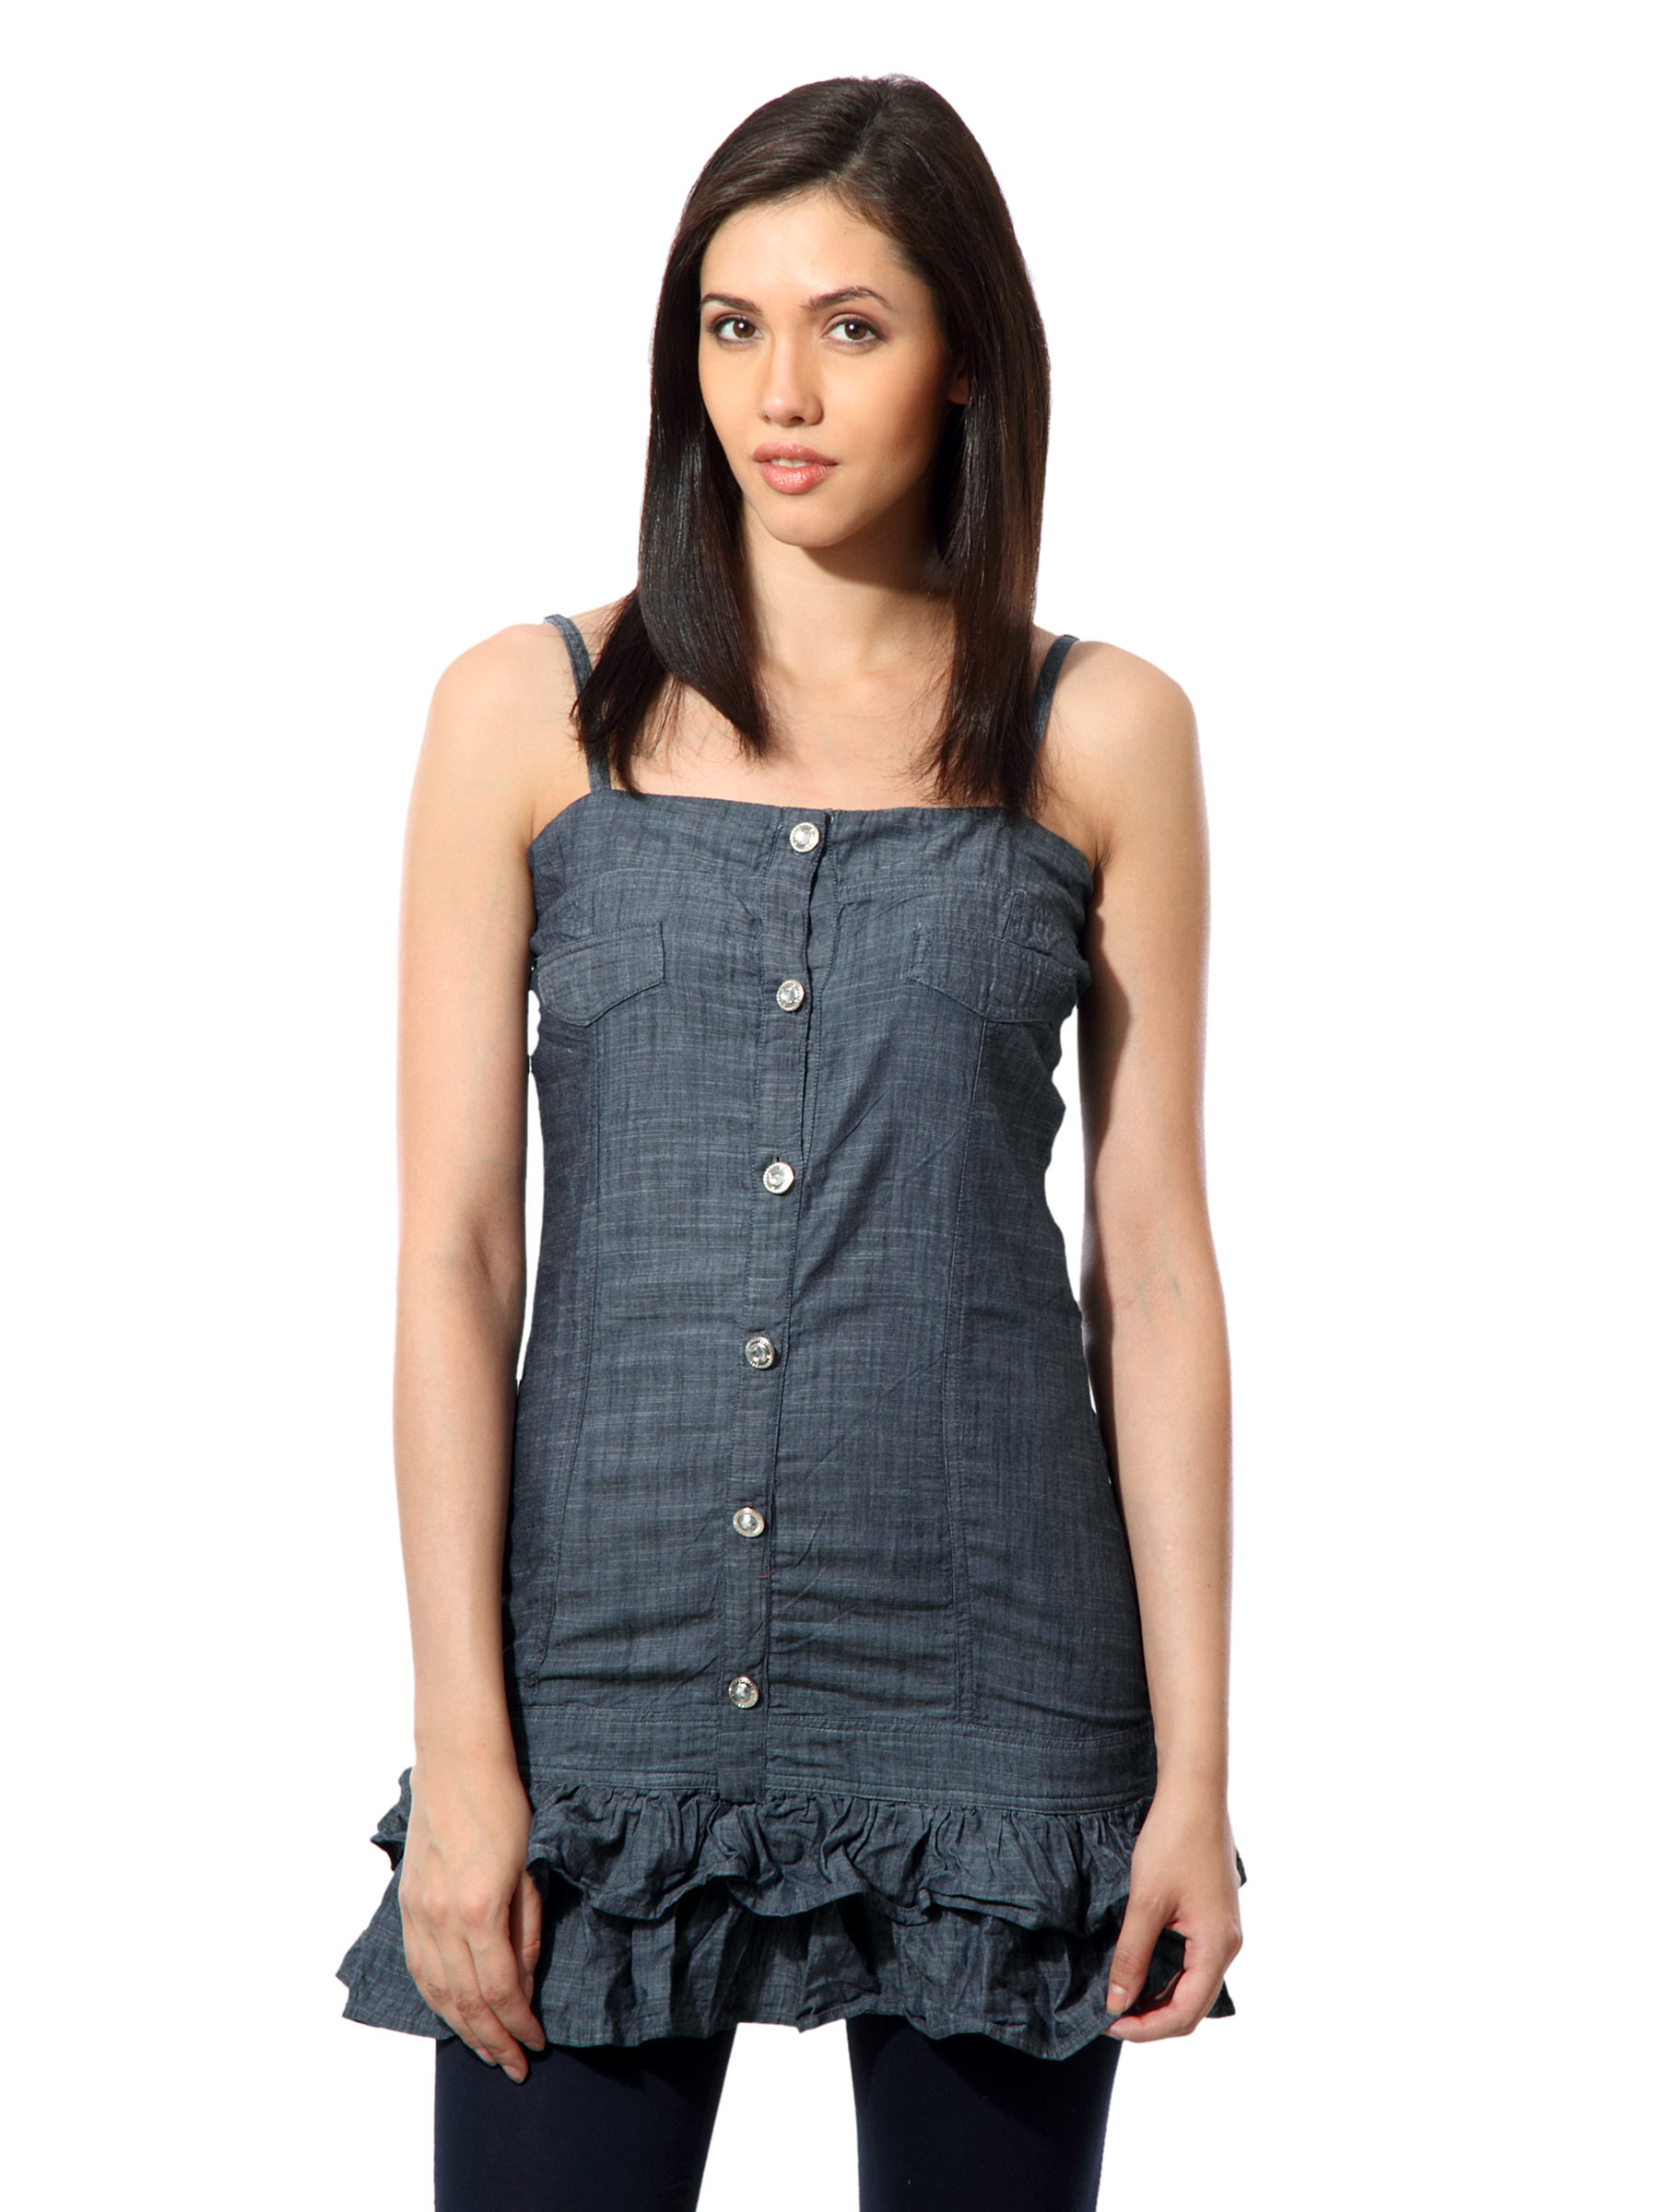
Sepia Women Hip Street Blue Tunic
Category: Apparel / Topwear / Tunics
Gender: Women
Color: Blue
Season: Summer 2012
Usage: Casual